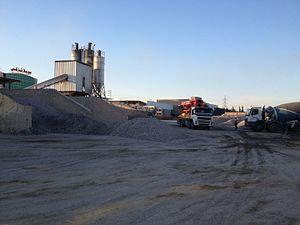
ENTREPRISE GLOULOU MOHAMED ET SALEM TUNISIA (M'SAKEN)